Oregon Trail

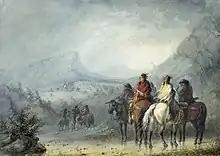
"Storm: Waiting for the Caravan", by Alfred Jacob Miller

After crossing the South Platte the trail continues up the North Platte River, crossing many small swift-flowing creeks. As the North Platte veers to the south, the trail crosses the North Platte to the Sweetwater River Valley, which heads almost due west. Independence Rock is on the Sweetwater River. The Sweetwater would have to be crossed up to nine times before the trail crosses over the Continental Divide at South Pass, Wyoming. From South Pass the trail continues southwest crossing Big Sandy Creek— about wide and deep— before hitting the Green River. Three to five ferries were in use on the Green during peak travel periods. The deep, wide, swift, and treacherous Green River which eventually empties into the Colorado River, was usually at high water in July and August, and it was a dangerous crossing. After crossing the Green, the main trail continued approximately southwest until the Blacks Fork of the Green River and Fort Bridger. From Fort Bridger the Mormon Trail continued southwest following the upgraded Hastings Cutoff through the Wasatch Mountains. From Fort Bridger, the main trail, comprising several variants, veered northwest over the Bear River Divide and descended to the Bear River Valley. The trail turned north following the Bear River past the terminus of the Sublette-Greenwood Cutoff at Smiths Fork and on to the Thomas Fork Valley at the present Wyoming–Idaho border.